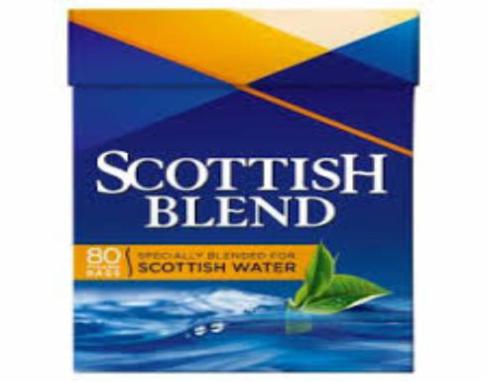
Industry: Food